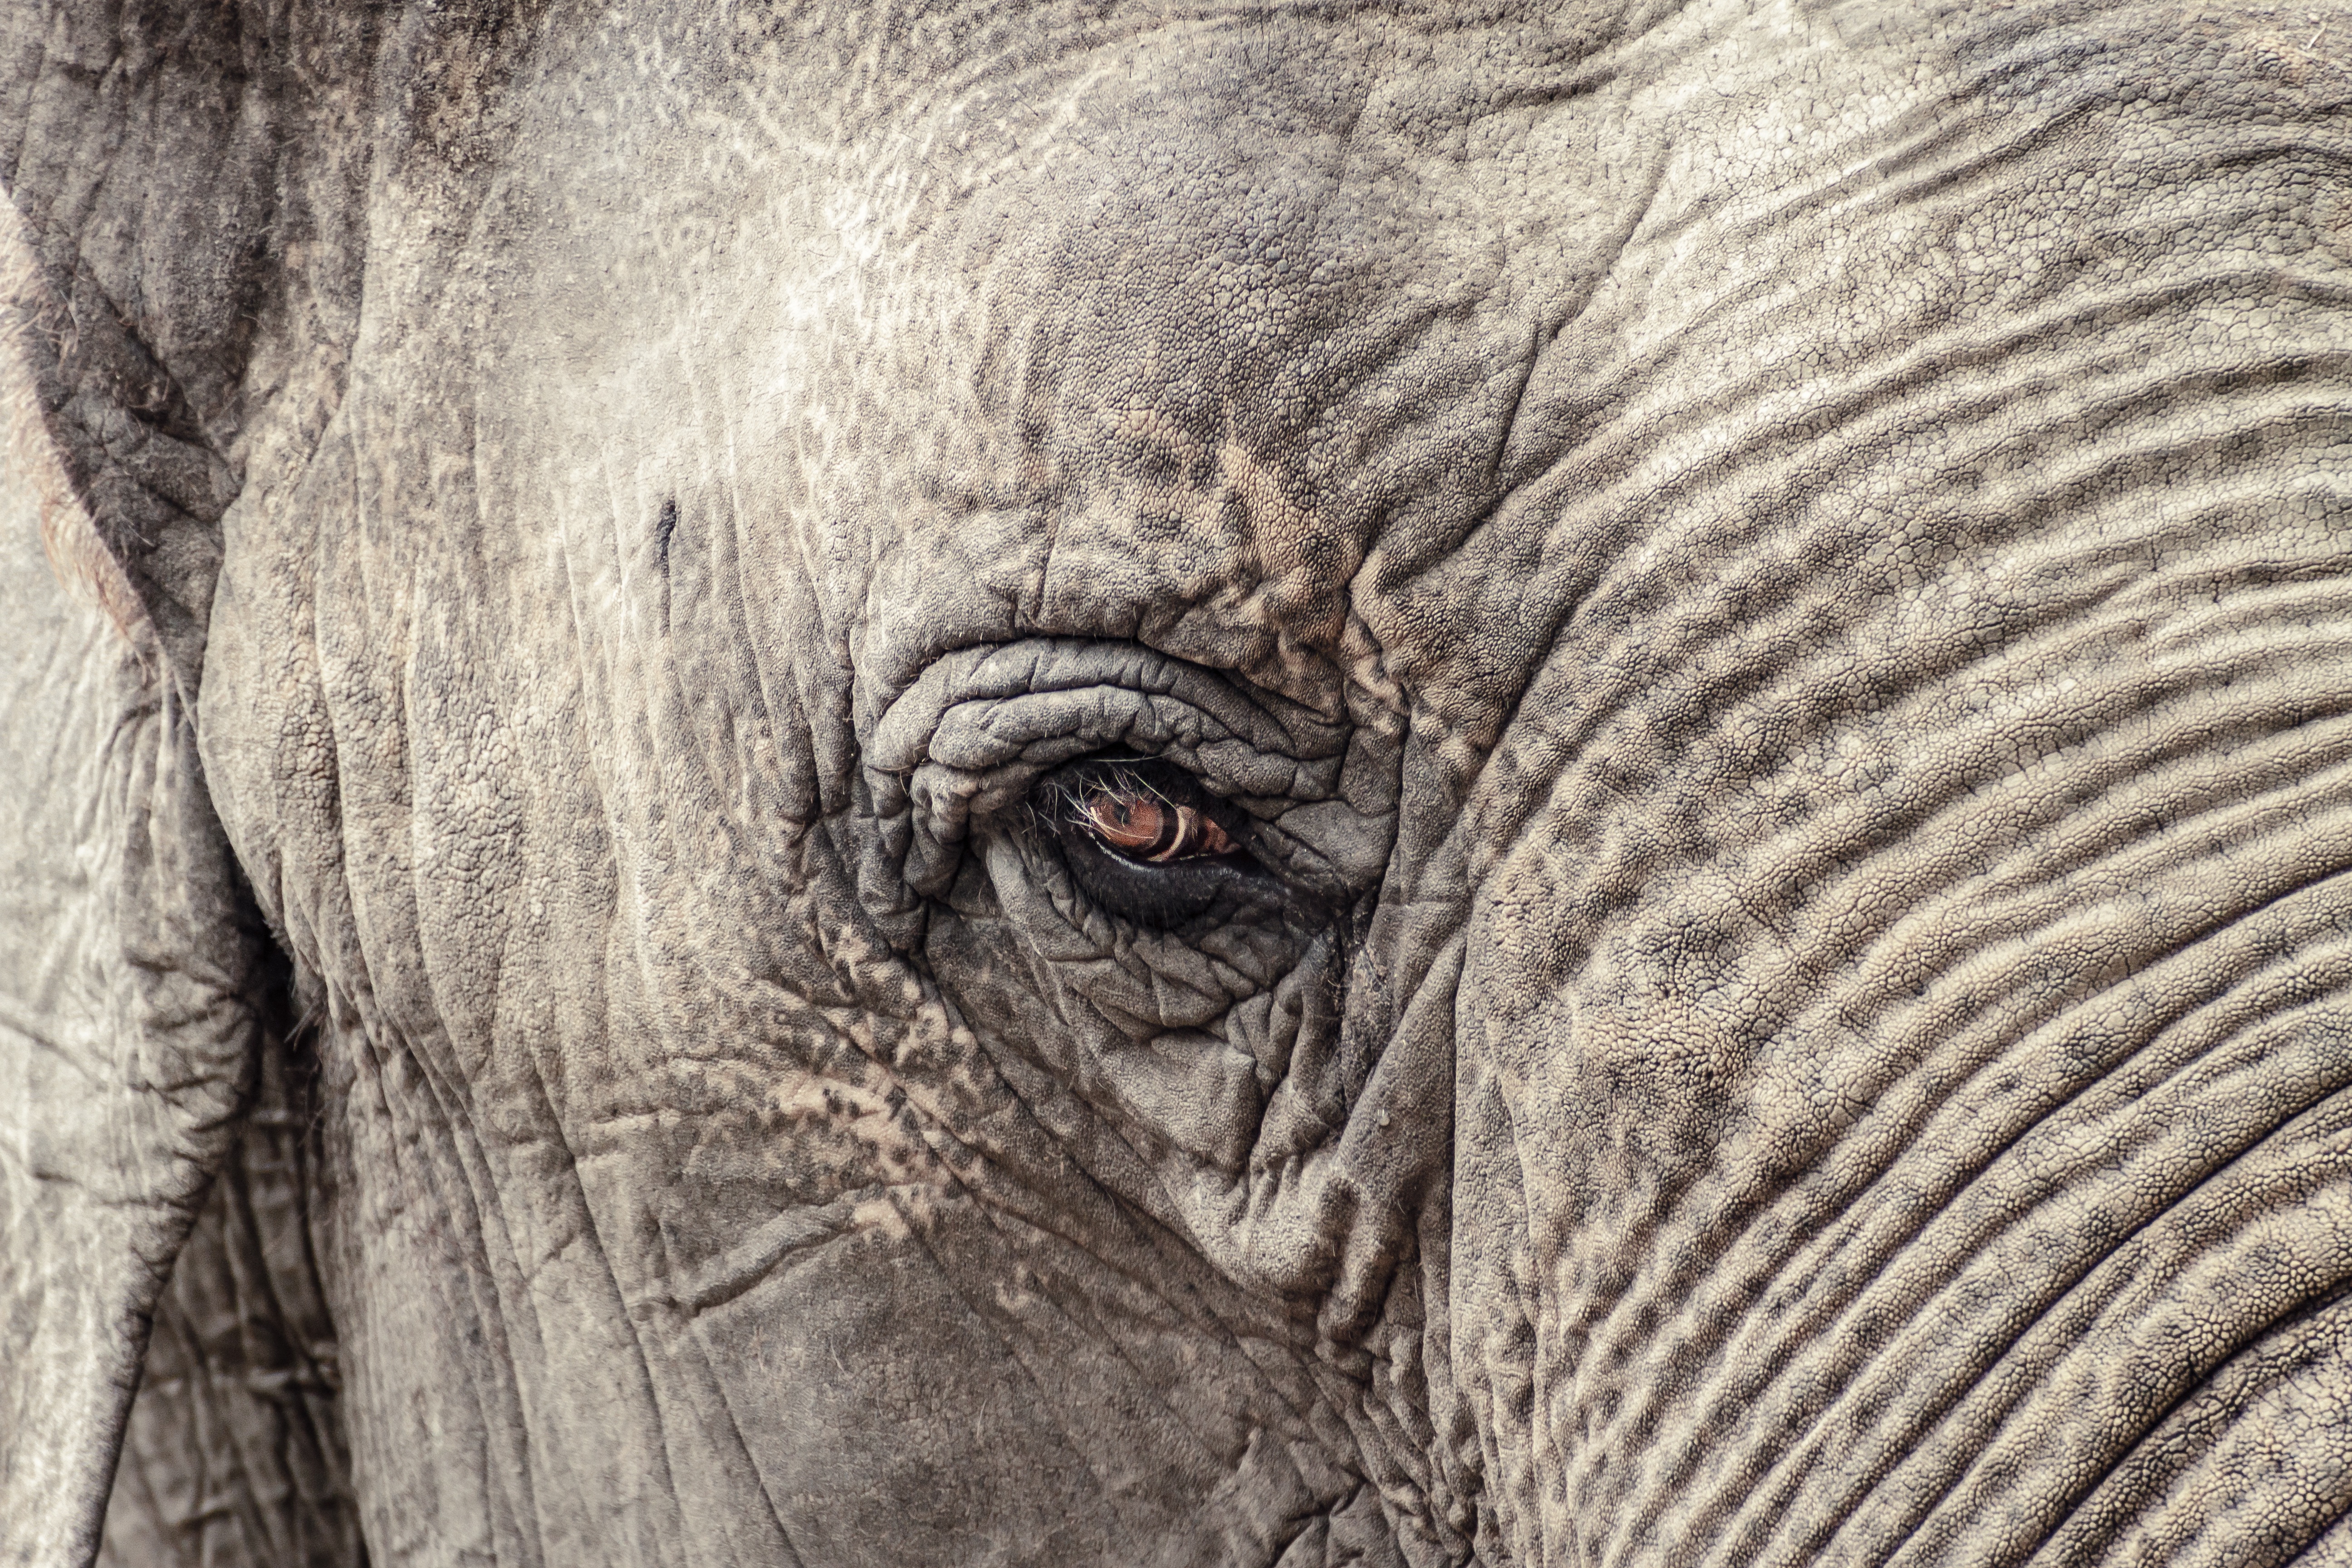
old, animal, wildlife, zoo, mammal, close, fauna, elephant, close up, grey, eye, head, skin, age, detail, hamburg, hagenbeck, frown, indian elephant, african elephant, ruesseltier, elephants and mammoths